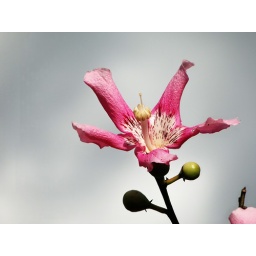
flower in the sky